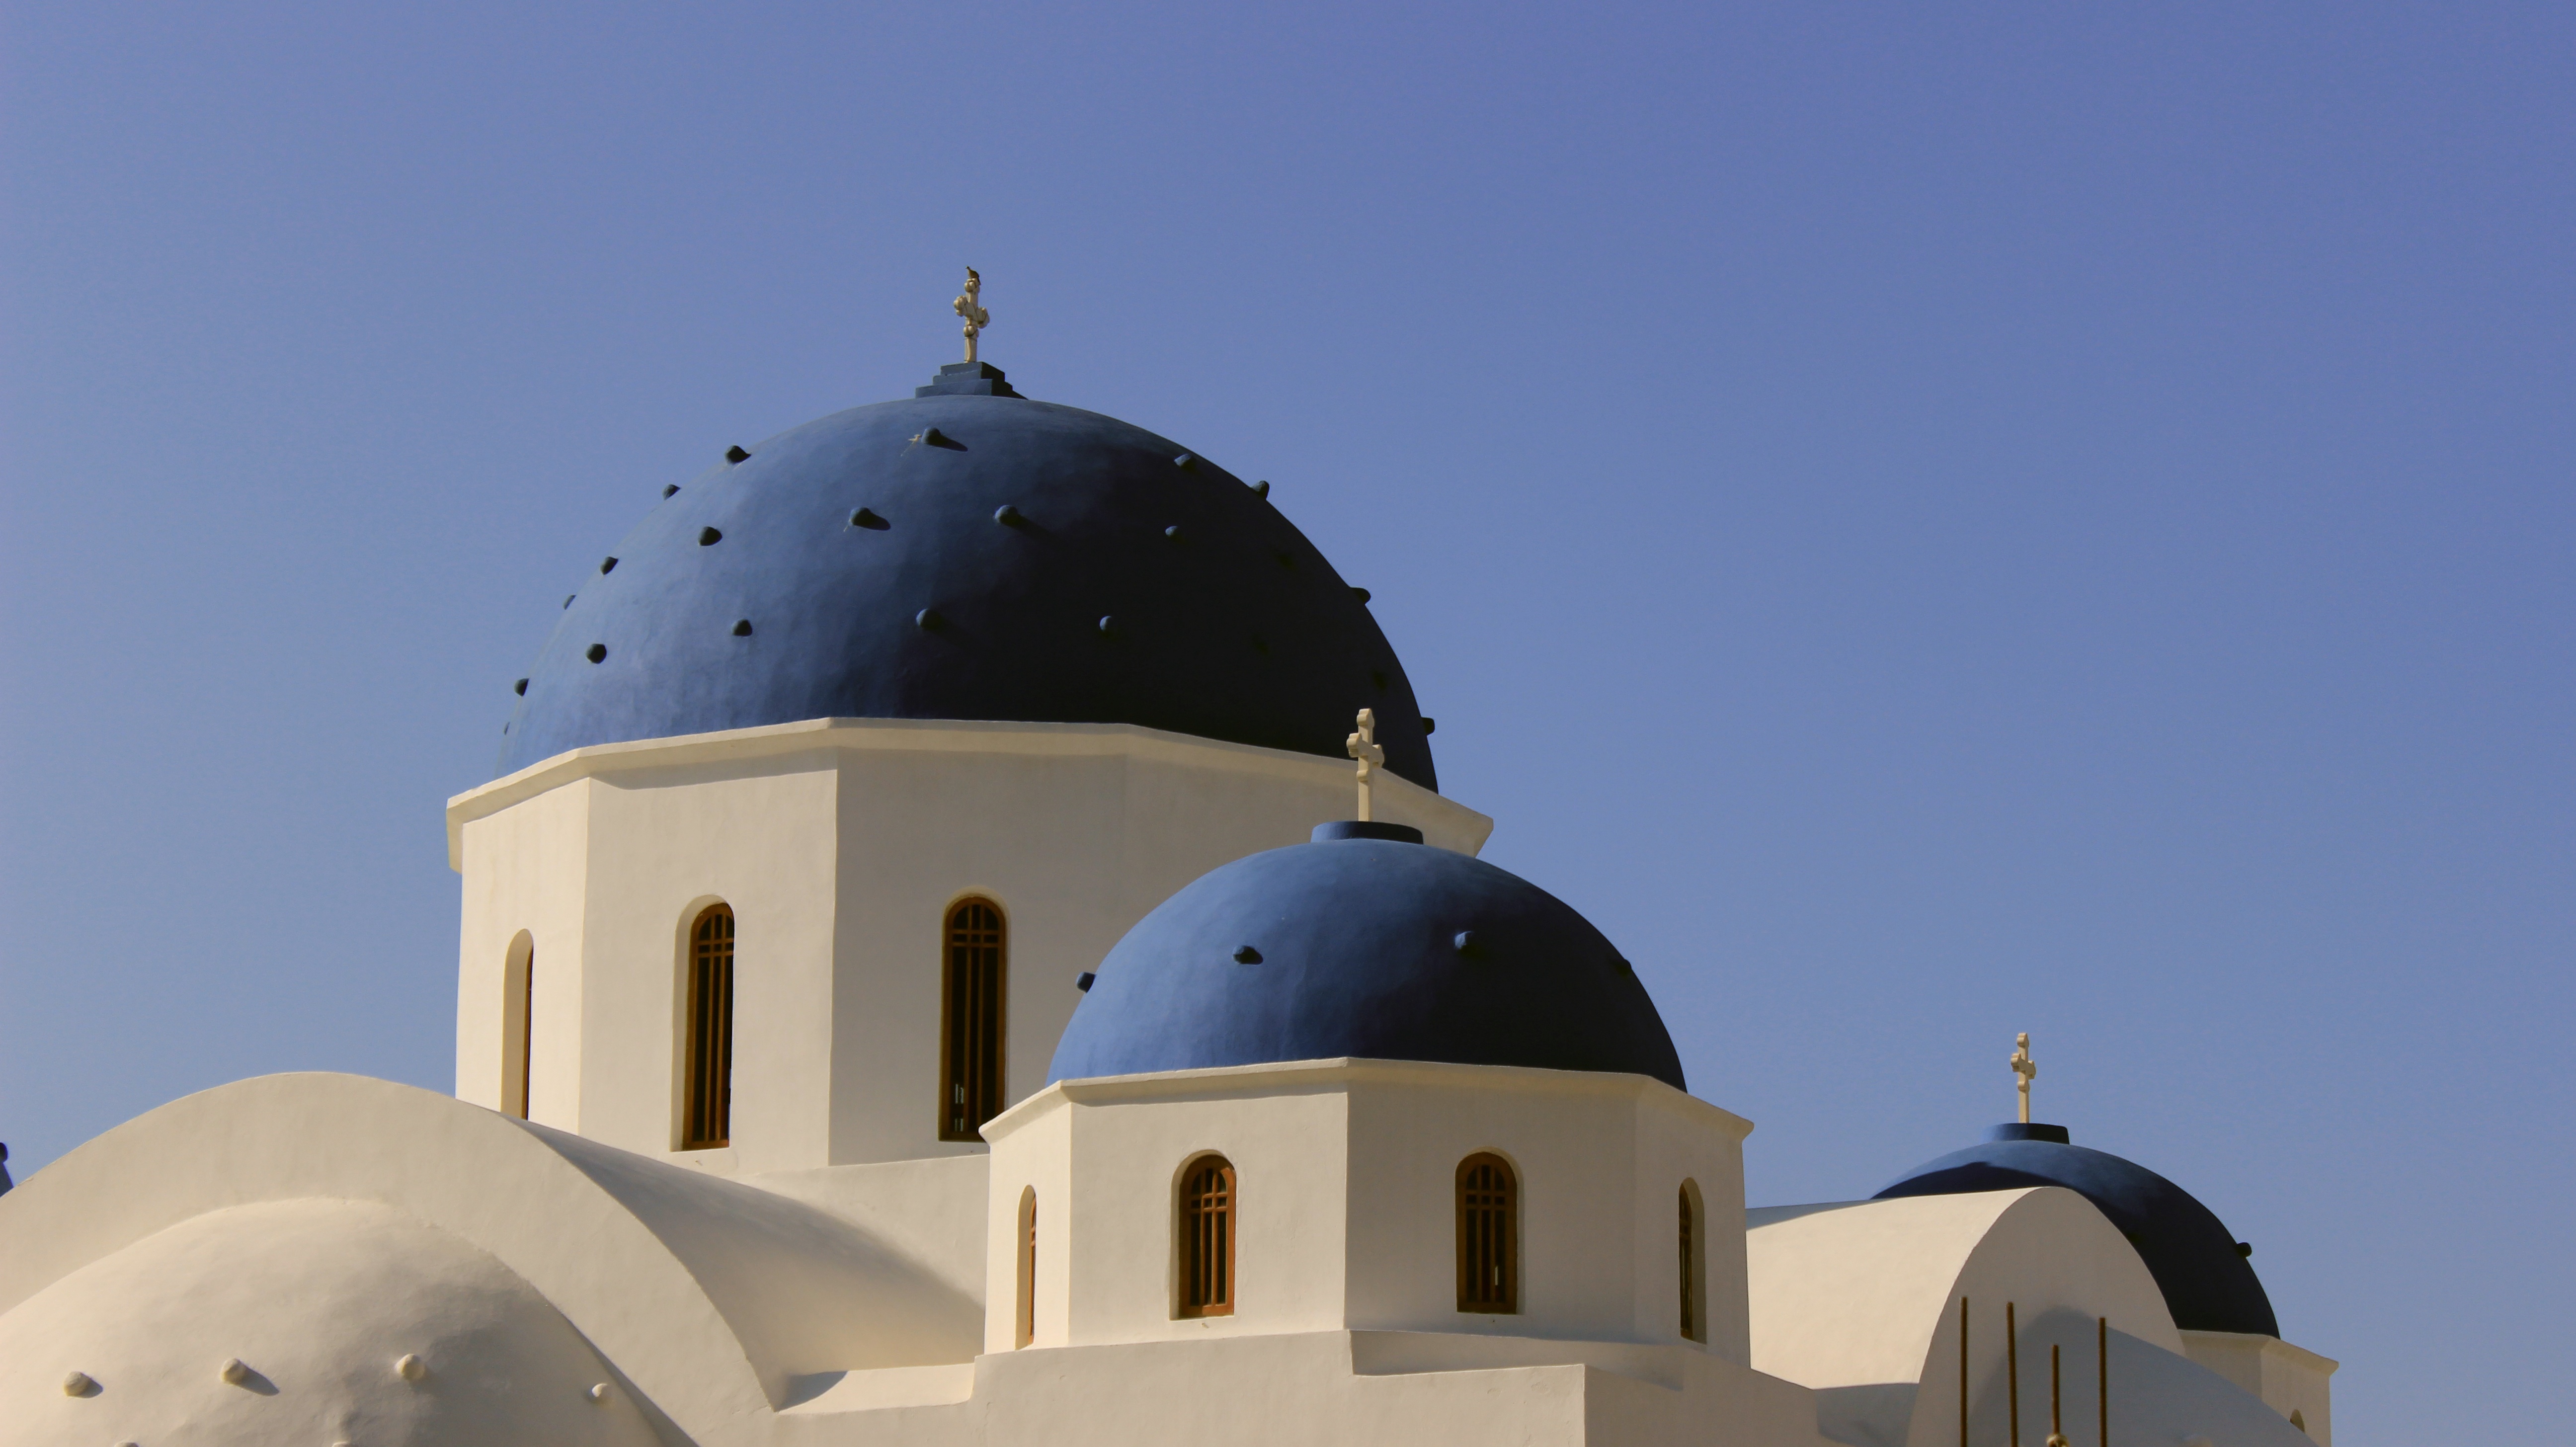
building, place of worship, observatory, mosque, dome